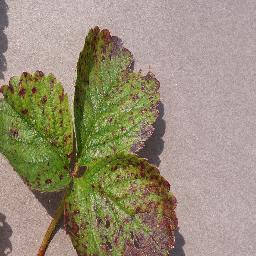
Label: Strawberry___Leaf_scorch